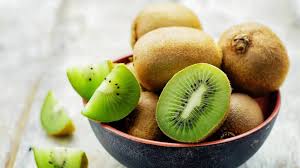
Label: Kiwi